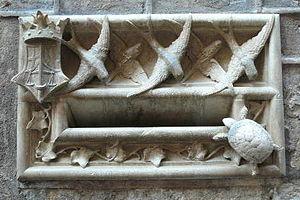
Lluís Domènech i Montaner est un architecte catalan connu pour ses nombreux édifices modernistes.